Halifax Wolverines

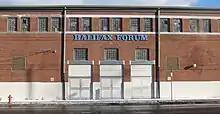
Exterior of building

The Halifax Wolverines (sometimes; Halifax Wolves) were an amateur men's senior ice hockey team based in Halifax, Nova Scotia. The team won the 1935 Allan Cup, and were nominated to represent Canada in ice hockey at the 1936 Winter Olympics but disbanded before playing in the Olympics.